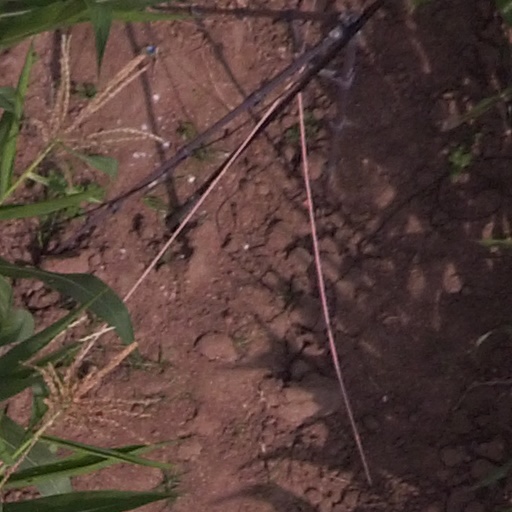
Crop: maize; corn